Mackerel scad

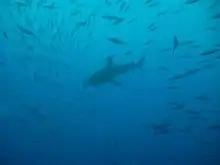
Shoaling mackerel scad avoiding a shark, north of Oahu, Hawaii.

The mackerel scad's range covers most of the world's oceans. In the western Atlantic, they have been found off Nova Scotia and Bermuda, south to Rio de Janeiro, although they do not seem common in the Gulf of Mexico. In the eastern Atlantic, mackerel scad have been found off St. Helena, Ascension Island, and Cape Verde. They have also been recorded in the Gulf of Guinea, The Azores, and Madeira. In the Indian Ocean, mackerel scad have been found in the Red Sea and the Gulf of Aden they are also known from South Africa, the Mascarenes, the Seychelles, and Sri Lanka. In the eastern Pacific, they are known from the Revillagigedo Islands, the Gulf of California, and the coast of Ecuador.